Nevzad Hanım

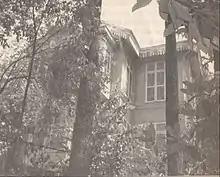
Mansion of Nevzad Hanım located at the Yıldız Palace

Nevzad married on 1 September 1921 in the Yıldız Palace. She was the last woman to marry an Ottoman sultan. She was given the title of "Second Ikbal", although, as fourth consort, she should have had that of Quarta Kadın. Mehmed was sixty-one while Nevzad was nineteen years old. The act of marrying her exacerbated the already frosty, and resentful relations between the children of later Sultan Mehmed V Reşad, and Mehmed VI's own family. Furthermore, Mehmed was so smitten by his new young consort as to be causing gossip in the capital due to his refusal to leave the harem and so part from her company.